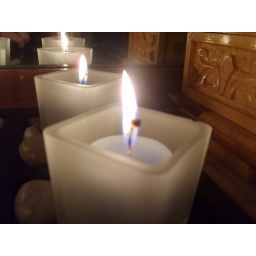
2 candles with reflection in mirror